Böhmermann affair

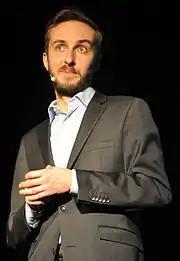
Jan Böhmermann (2014)

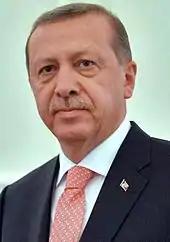
Recep Tayyip Erdoğan (2015)

The Böhmermann affair (also known as Erdogate) was a political affair following an experimental poem on German satirist Jan Böhmermann's satire show "Neo Magazin Royale" in late March 2016 that deliberately insulted Turkish president Recep Tayyip Erdoğan using profane language.